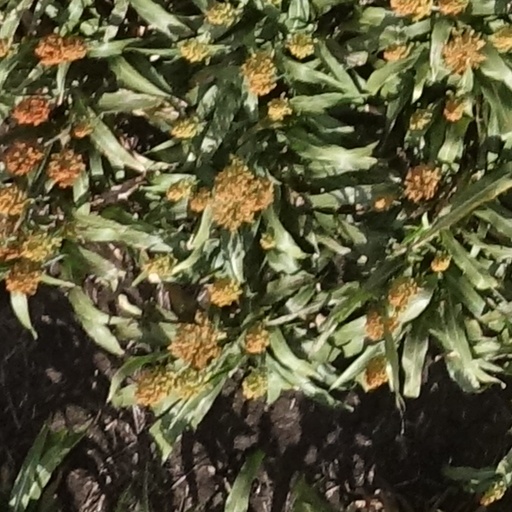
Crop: sorghum